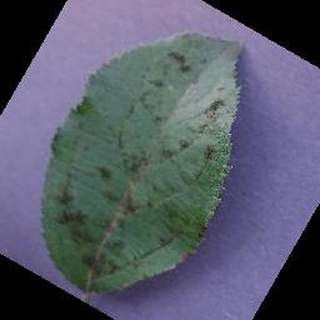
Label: apple_apple_scab